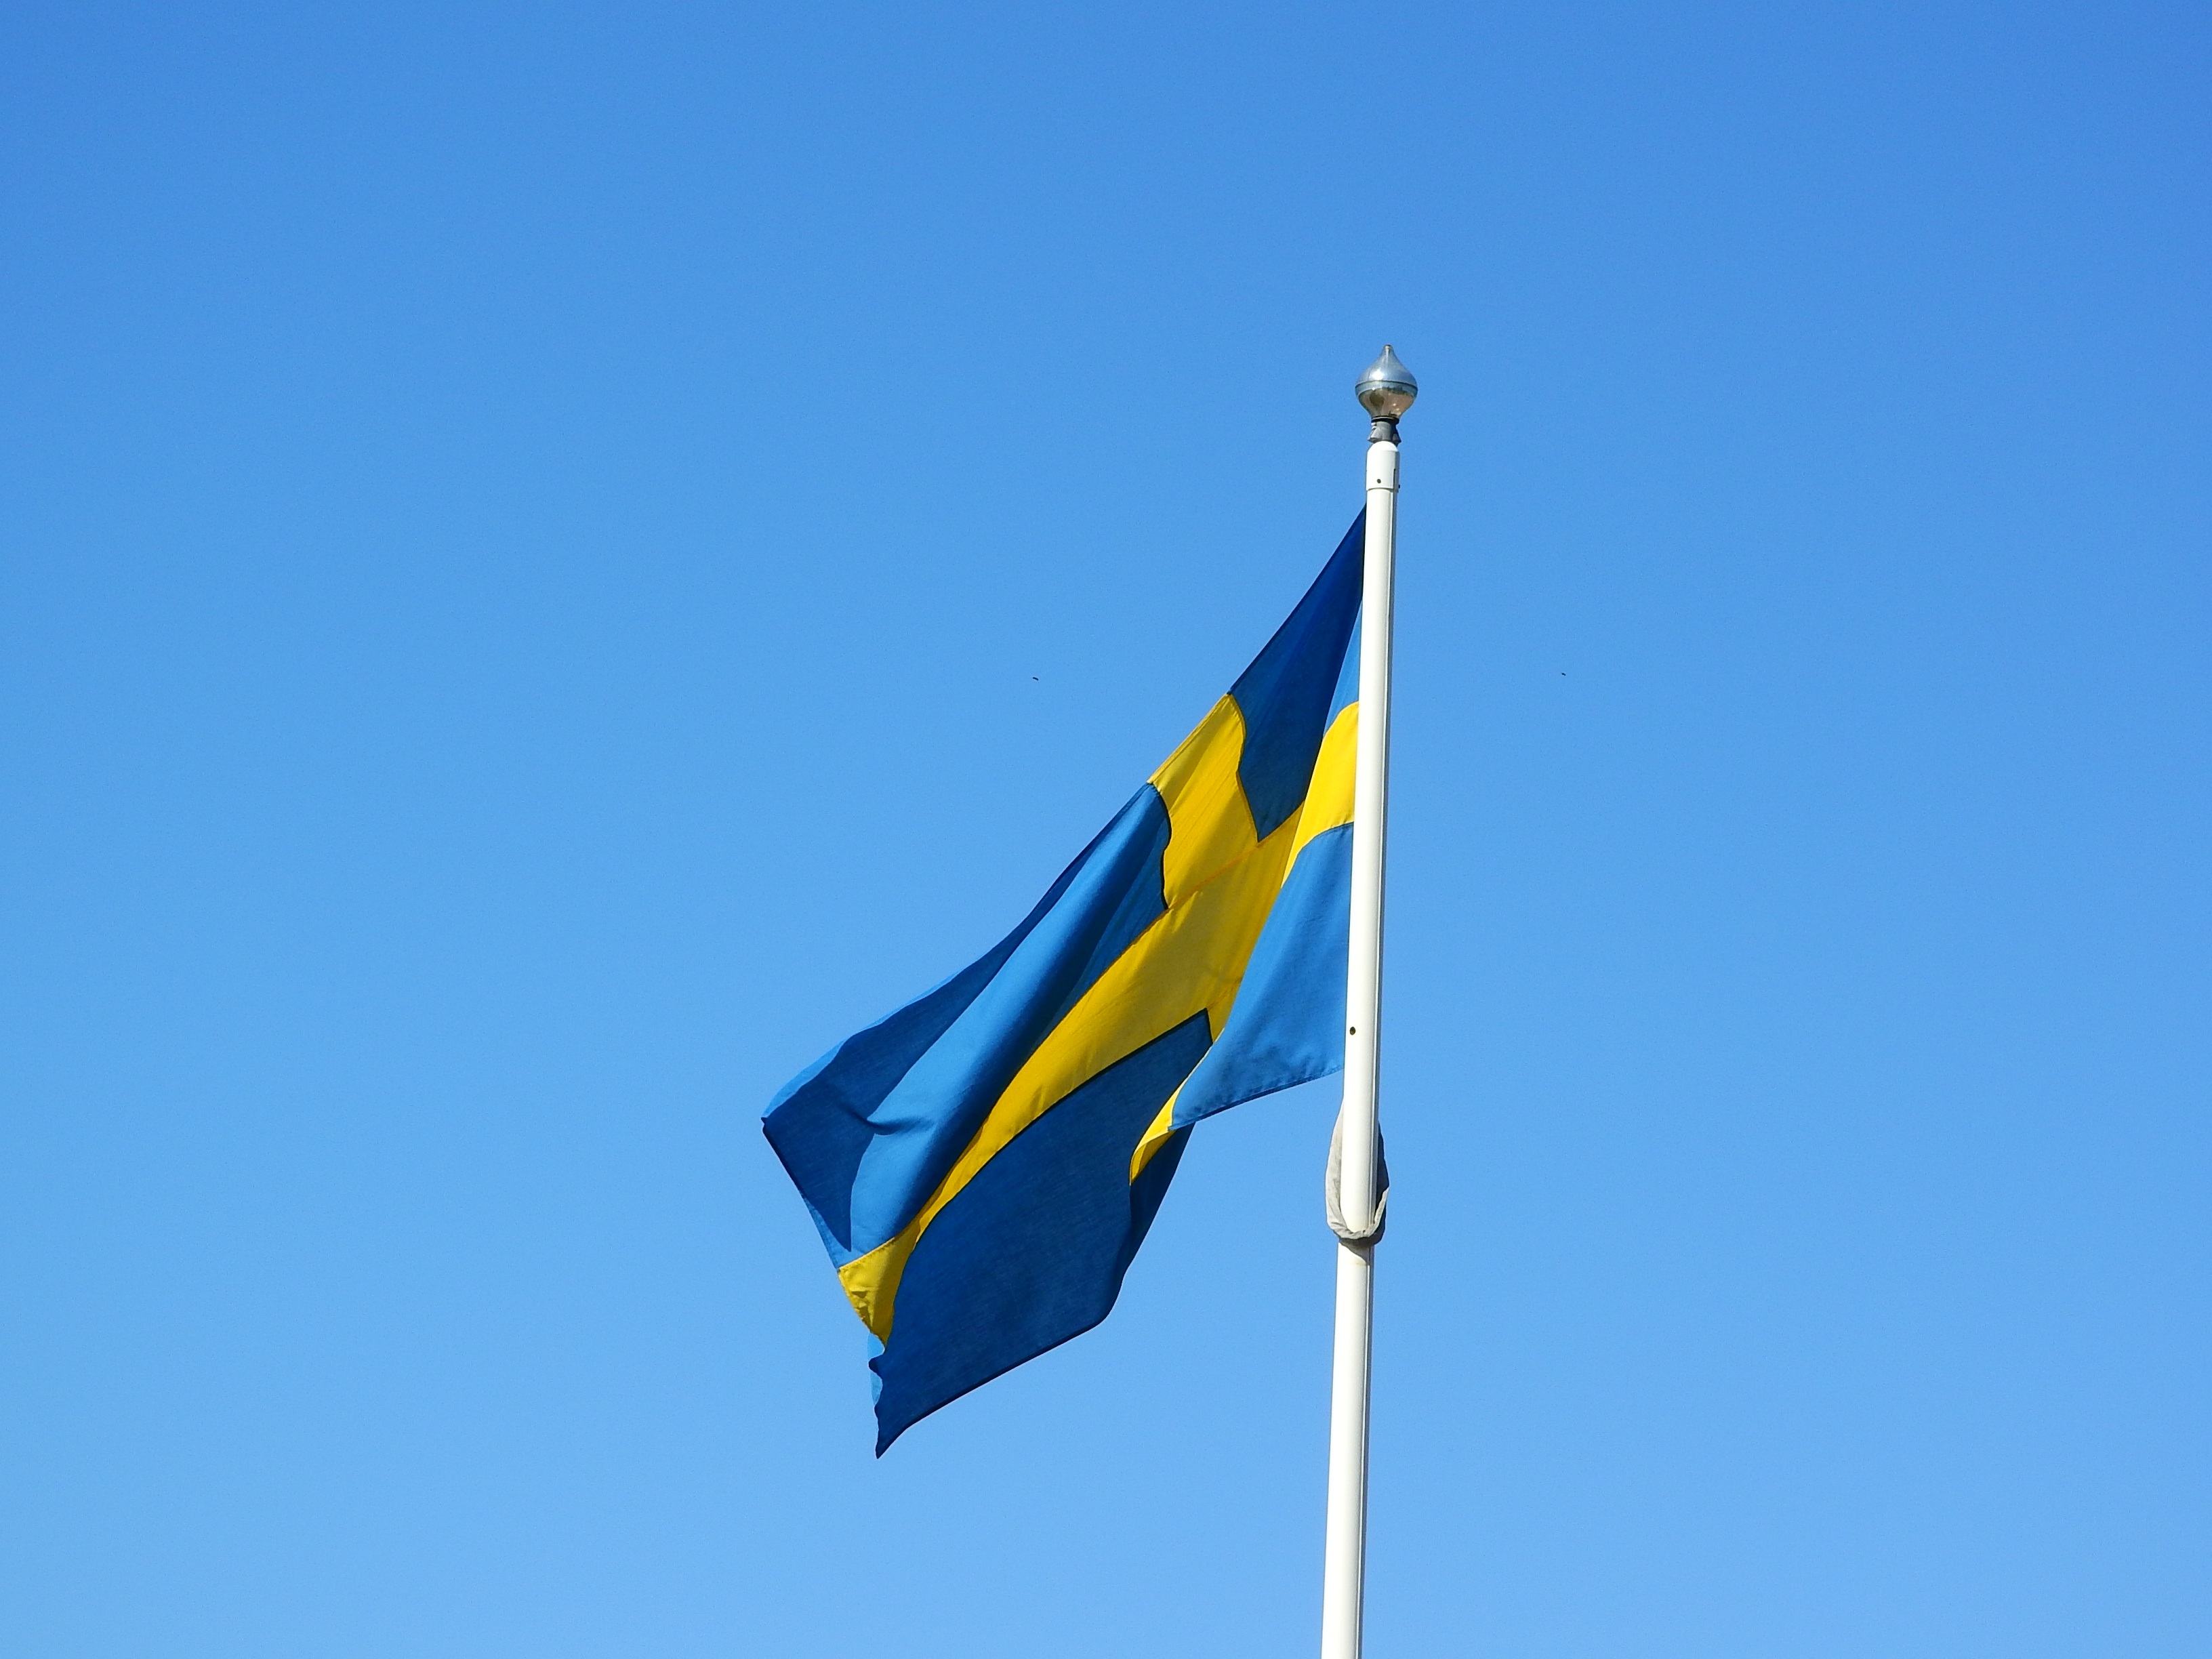
sky, wind, mast, flag, blue, sweden, scandinavia, swedish flag, flag of the united states